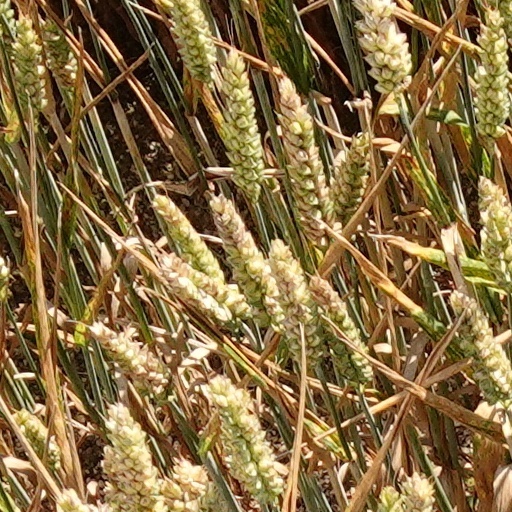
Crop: wheat